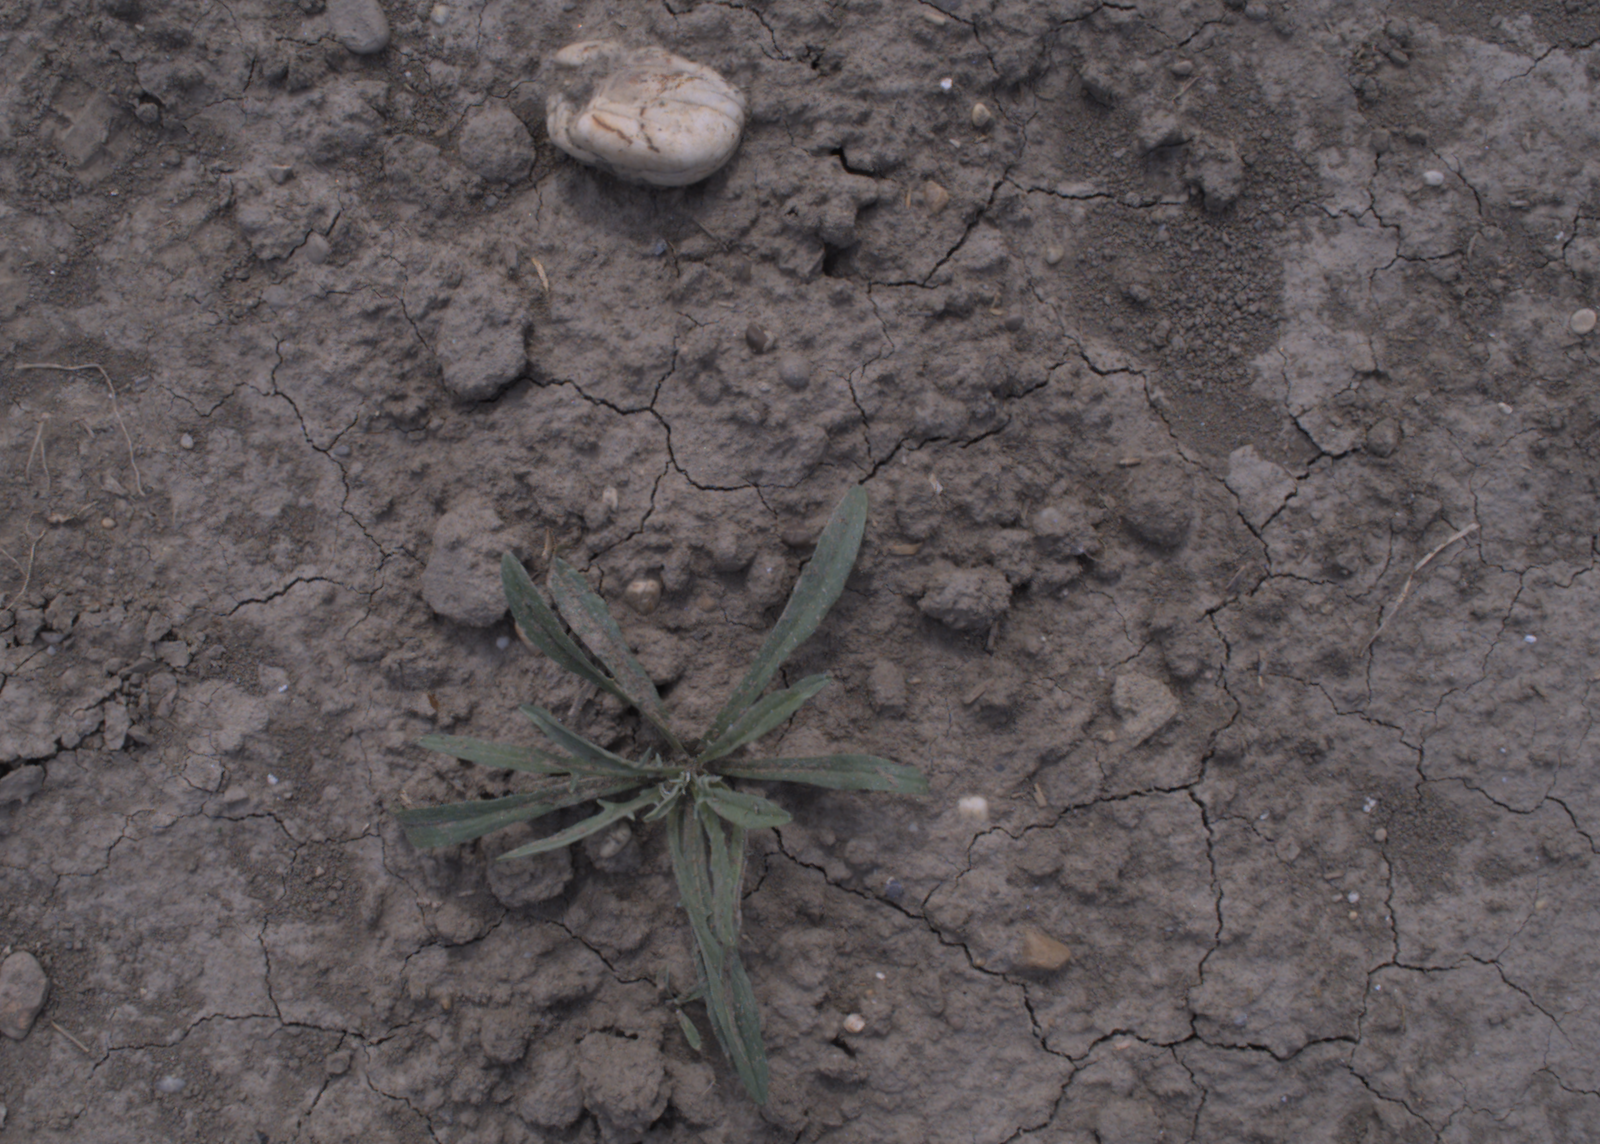
Capture date: 24.08.2020 13:48:46
Weather: mixed
Wind: medium
Seeding date: 21.07.2020
Plant canopy height (mm): 910